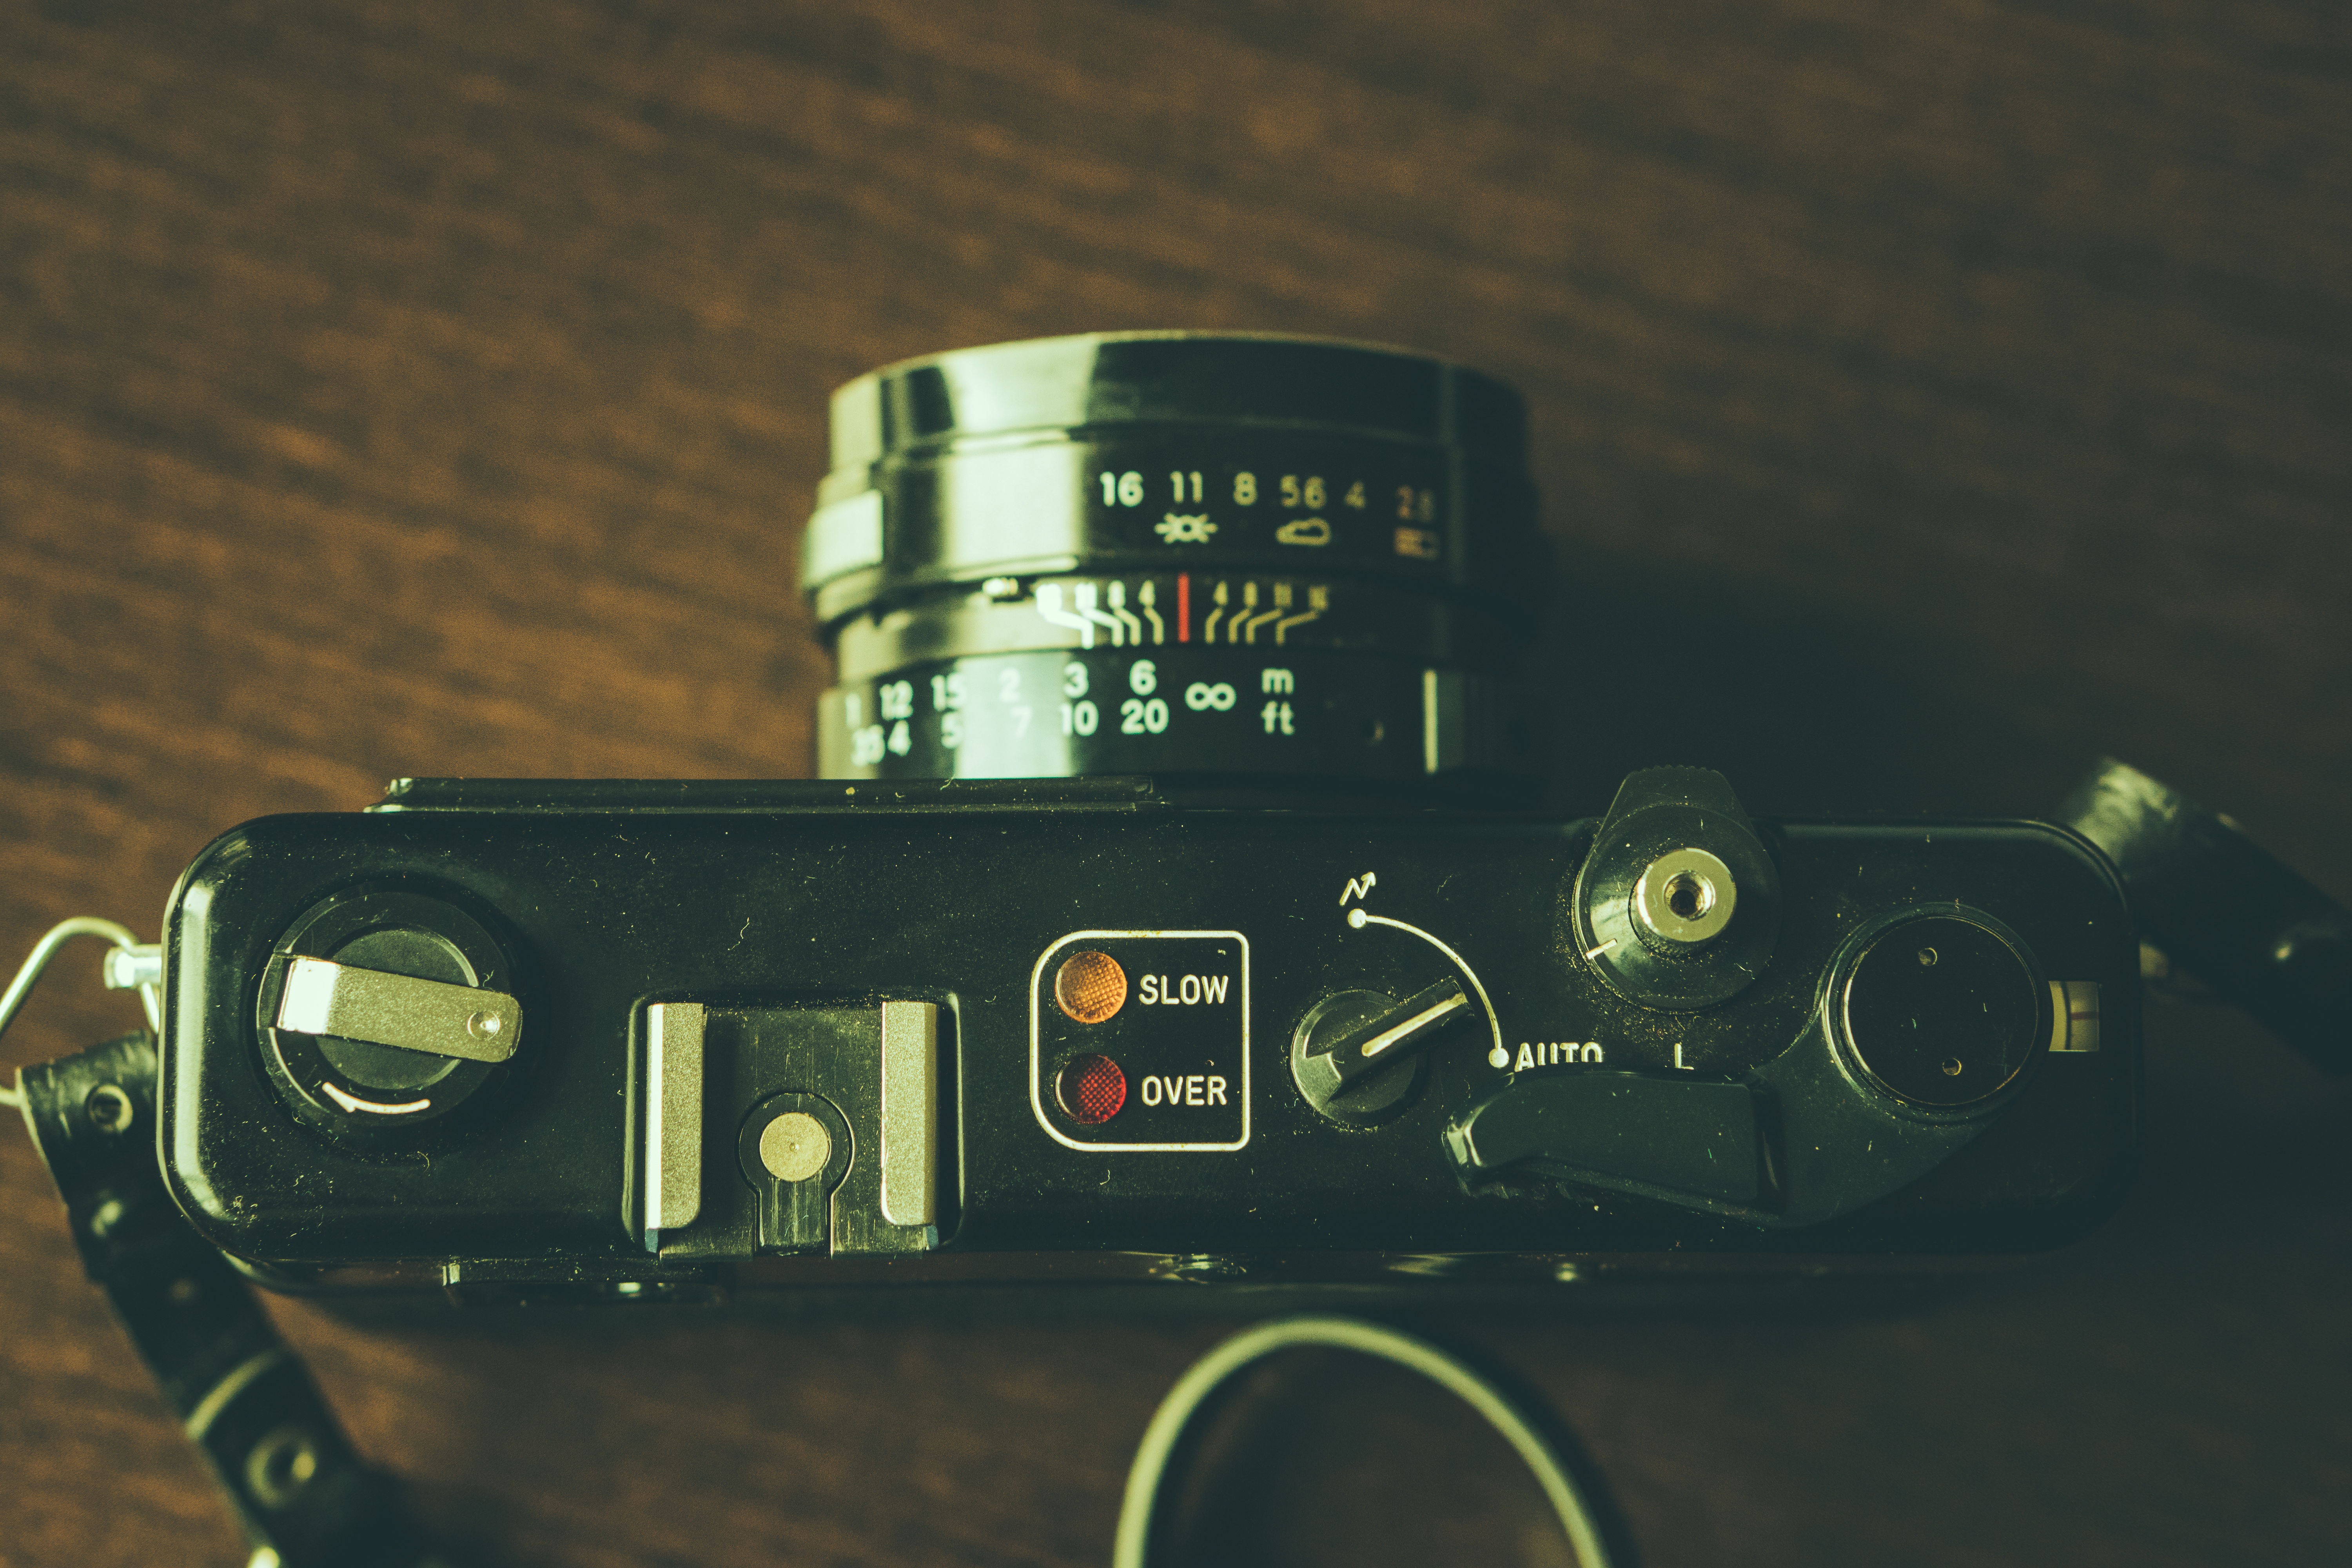
light, camera, photography, guitar, green, black, yellow, reflex camera, digital camera, digital slr, single lens reflex camera, cameras optics, personal computer hardware